James McNeill Whistler

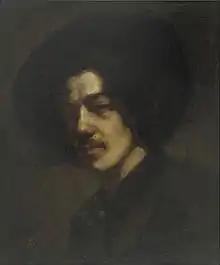
"Portrait of Whistler with Hat" (1858), a self-portrait at the Freer Gallery of Art, Washington, D.C.

In 1842, his father was recruited by Nicholas I of Russia to design a railroad in Russia. The Emperor learned of George Whistler's ingenuity in engineering the Canton Viaduct for the Boston & Albany Railroad, and he offered him a position engineering the Saint Petersburg-Moscow Railway. The rest of the family moved to St. Petersburg to join him in the winter of 1842/43.